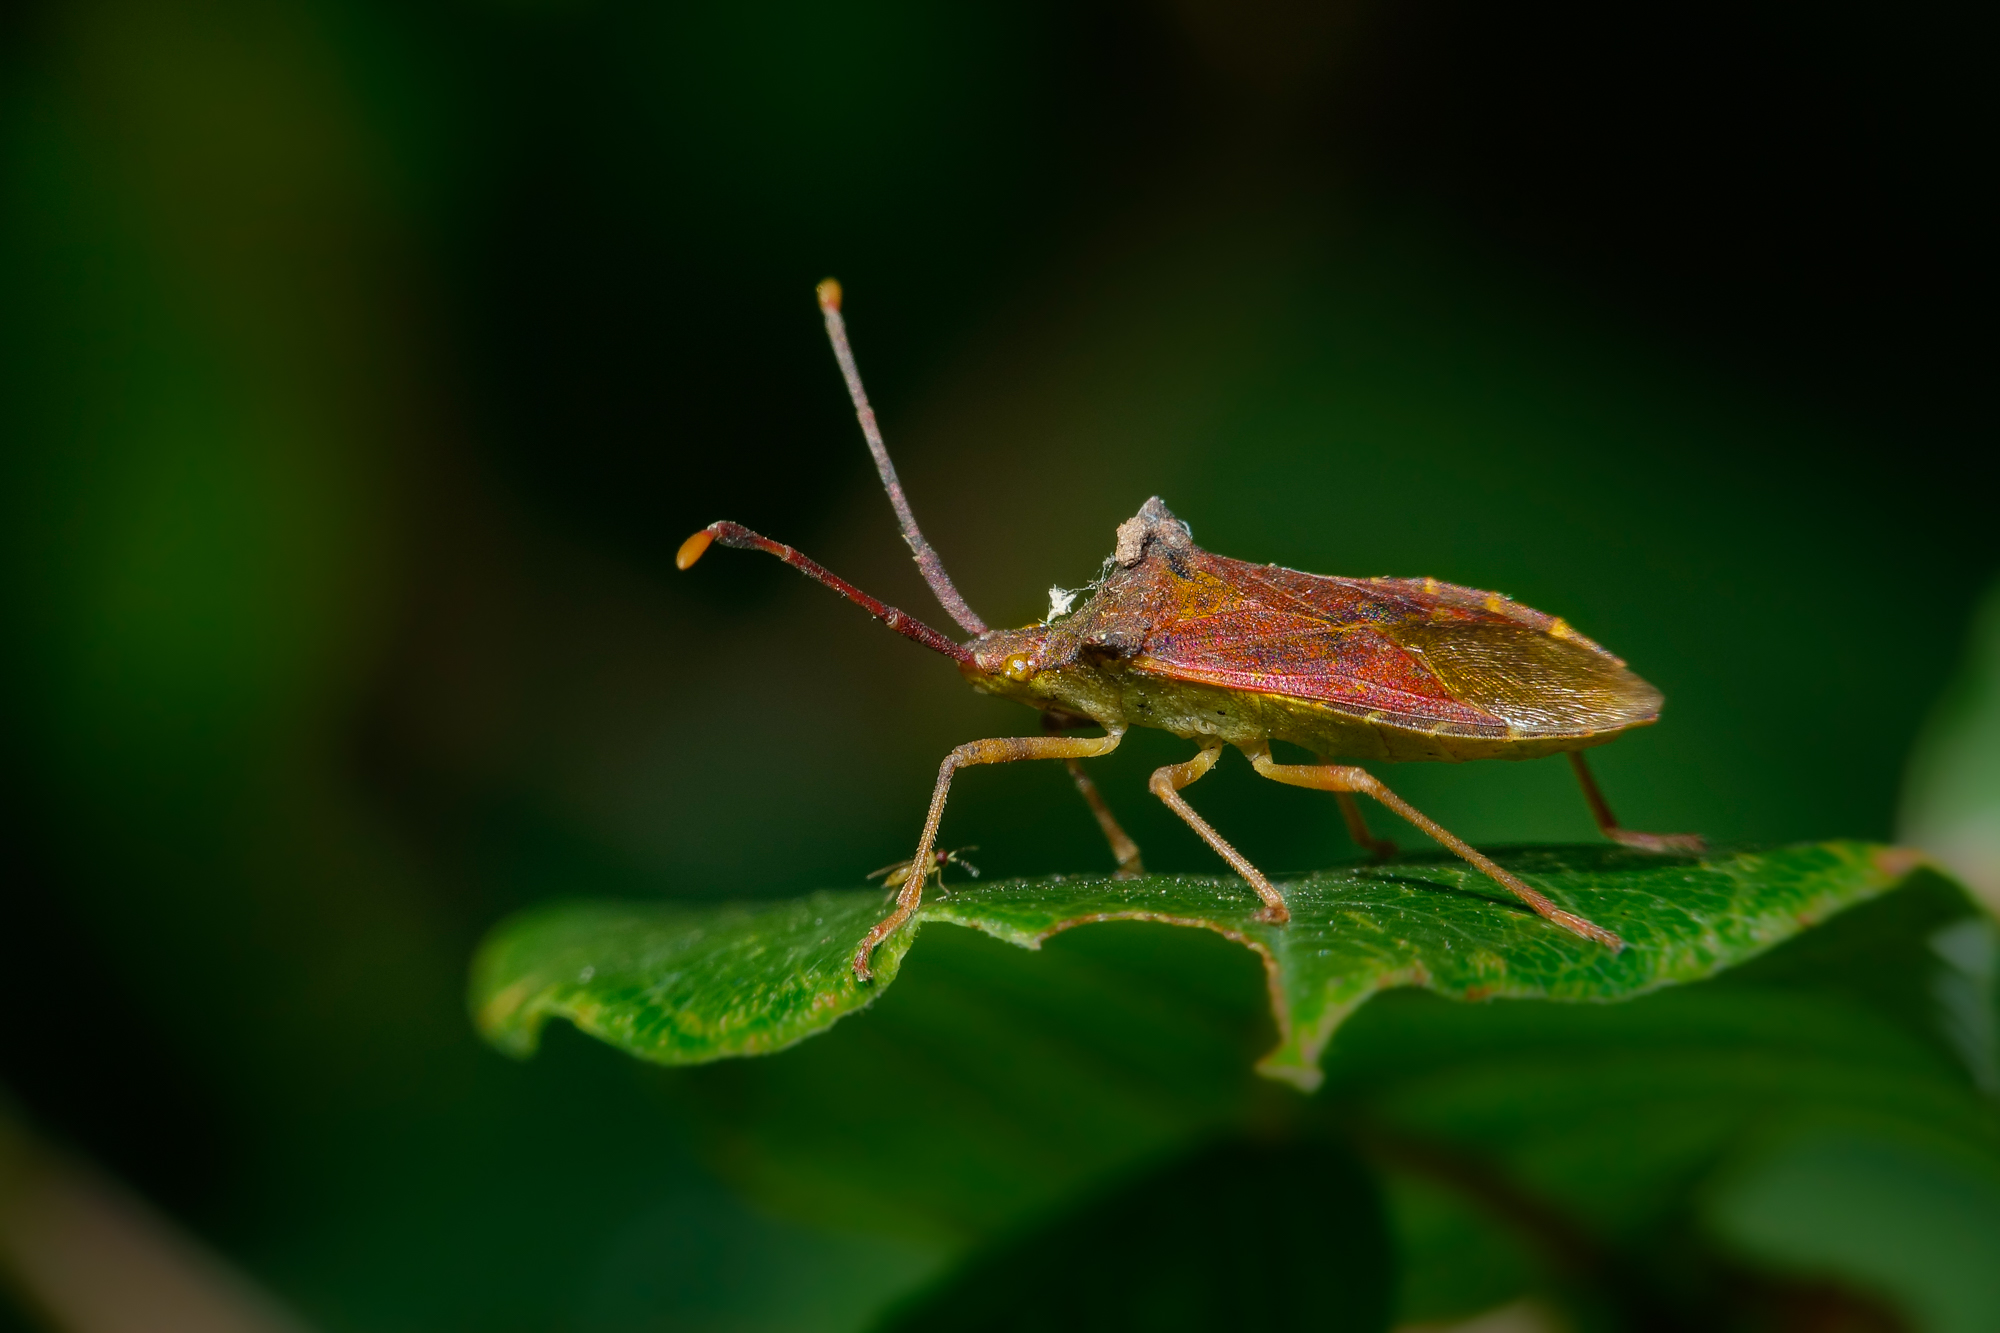
nature, photography, leaf, green, insect, macro, bug, fauna, invertebrate, close up, animals, naturaleza, chinche, ggl1, gaby1, xovesphoto, sonydscrx10iii, sonyrx10iii, rx10iii, rx10m3, animales, hoyamacro, hoyapro1, macro photography, arthropod